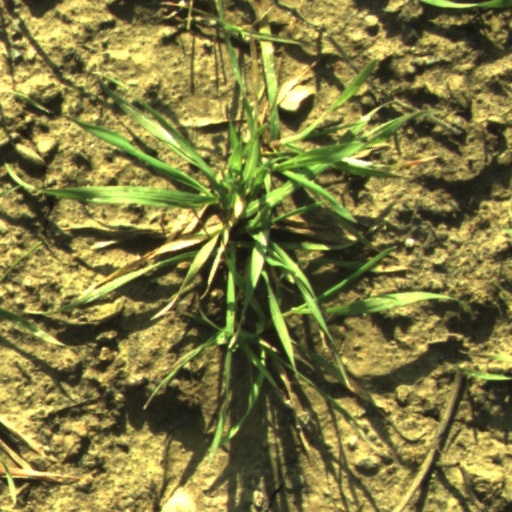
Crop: wheat